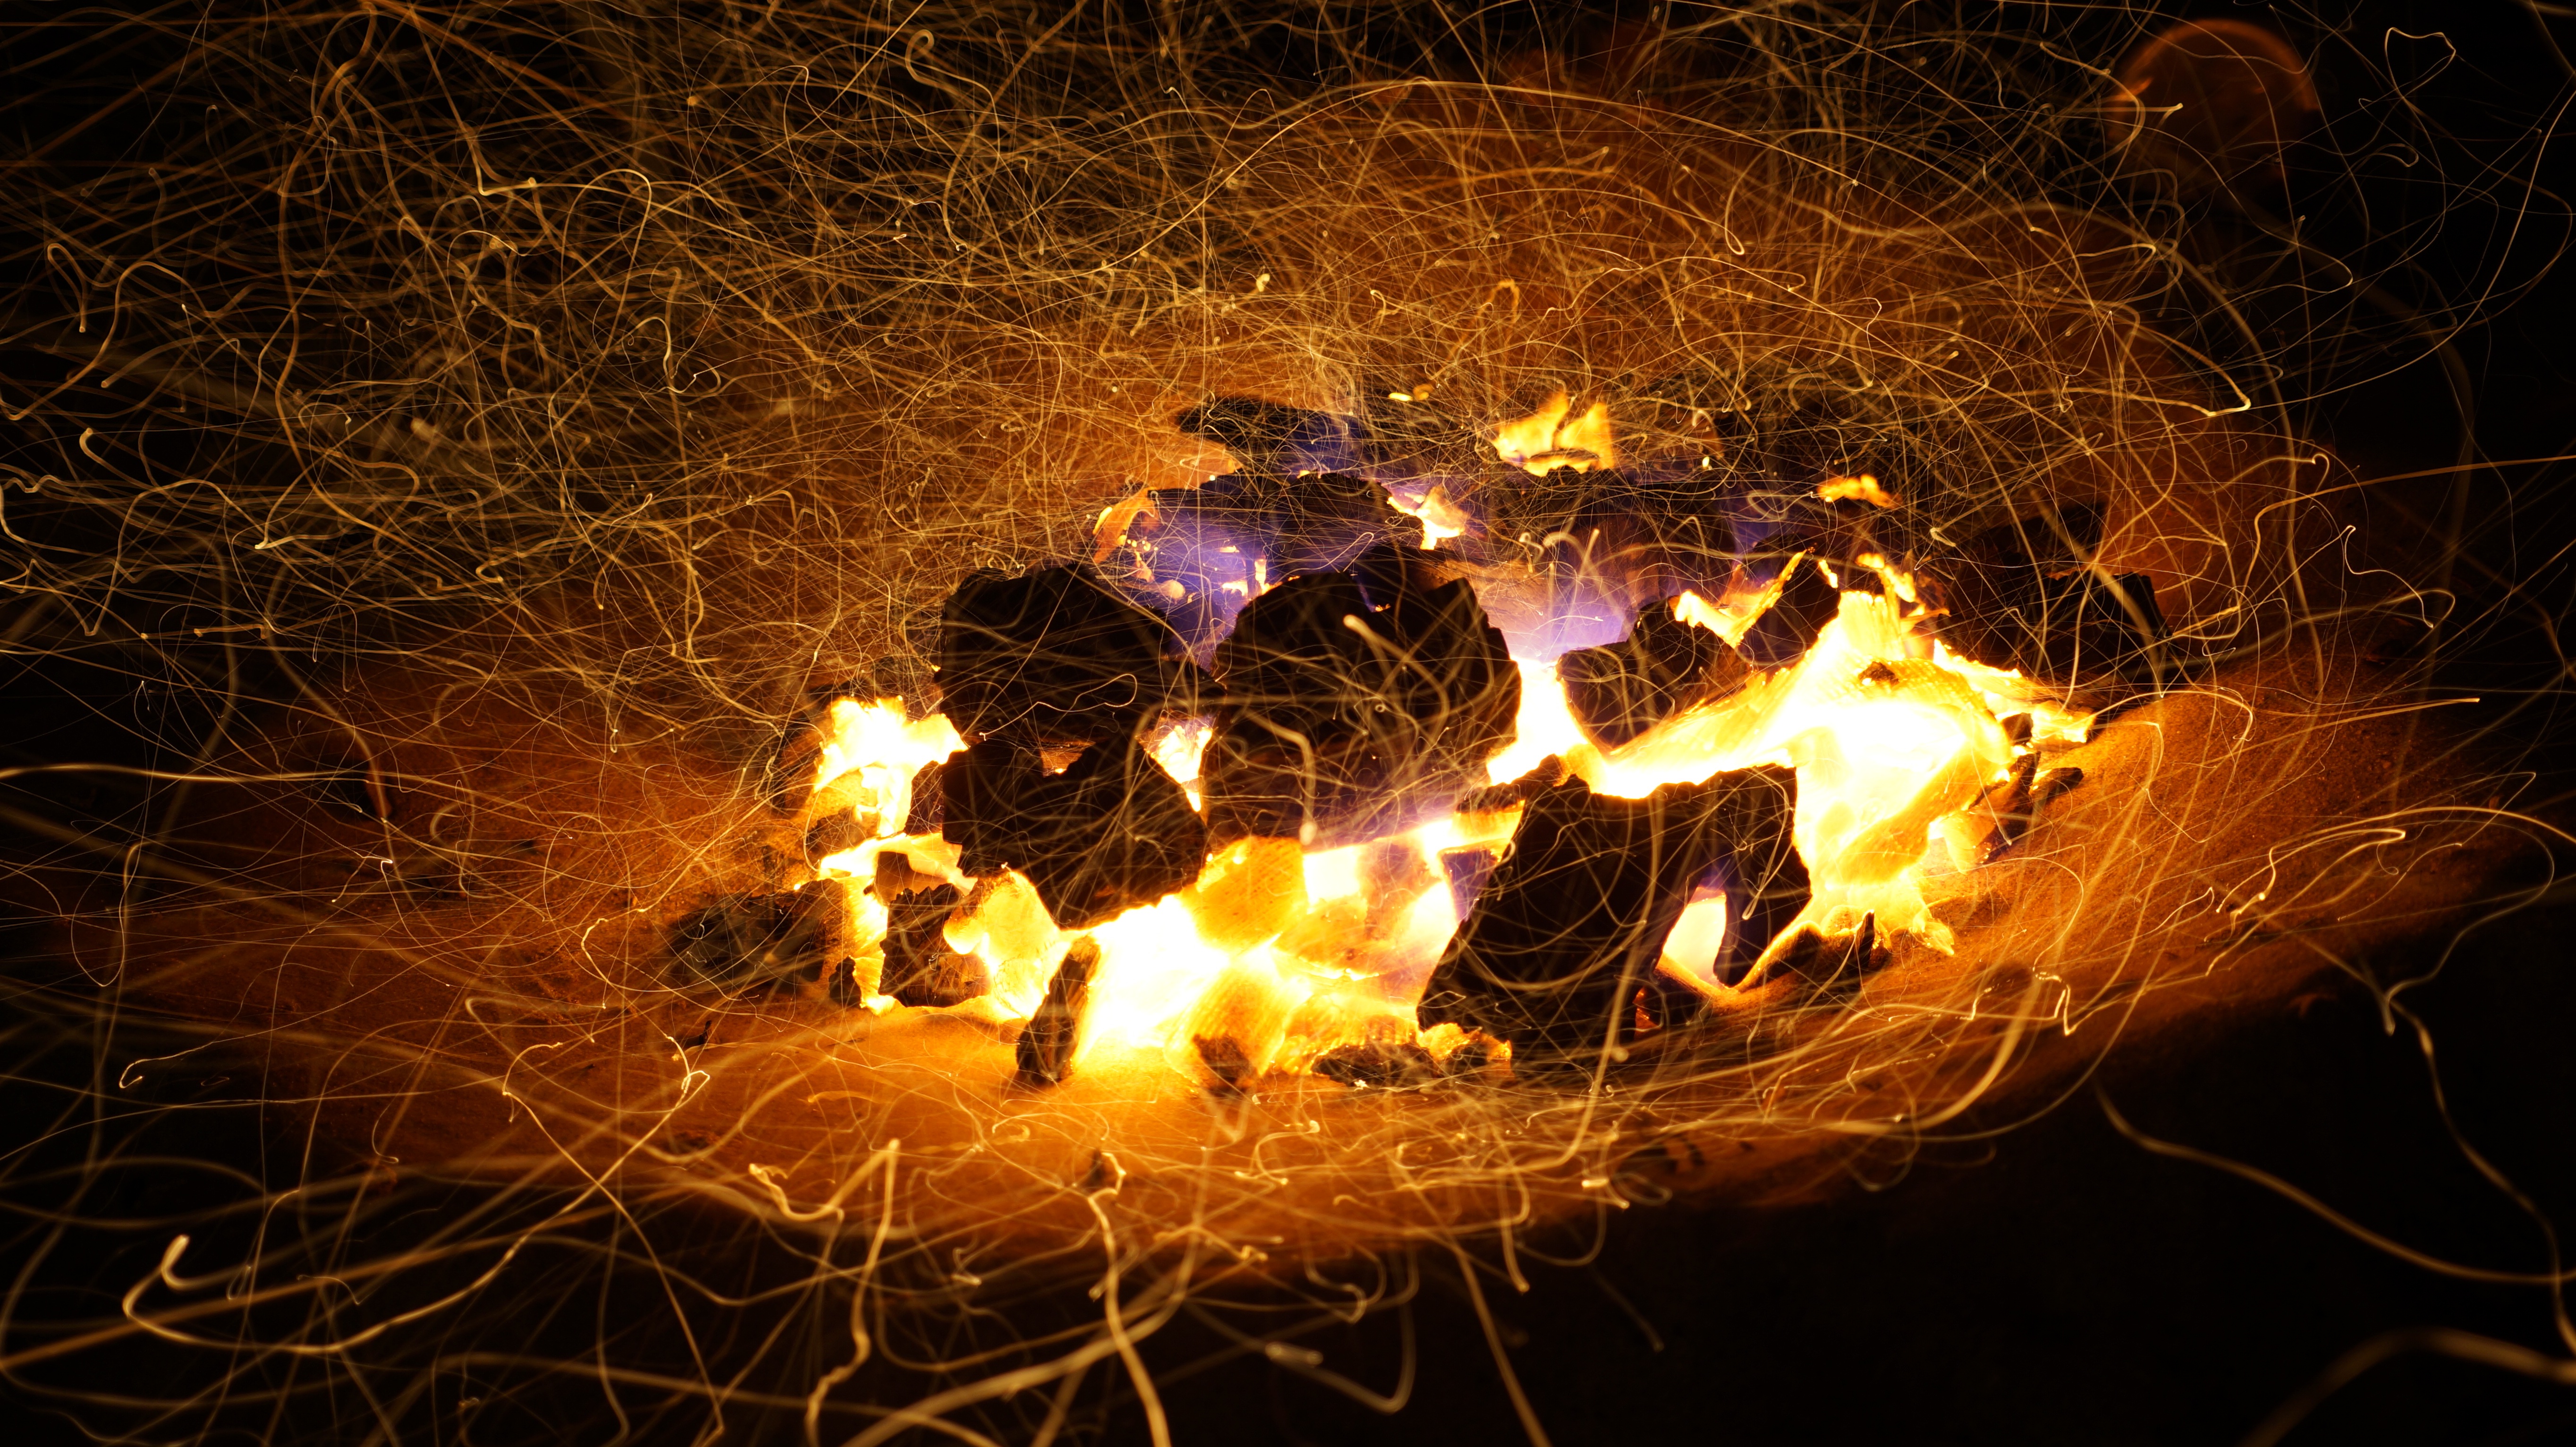
light, abstract, night, warm, smoke, sparkler, spark, flame, fire, fireplace, darkness, campfire, bonfire, heat, burnt, inferno, explosion, charcoal, hot, danger, blaze, coal, fuel